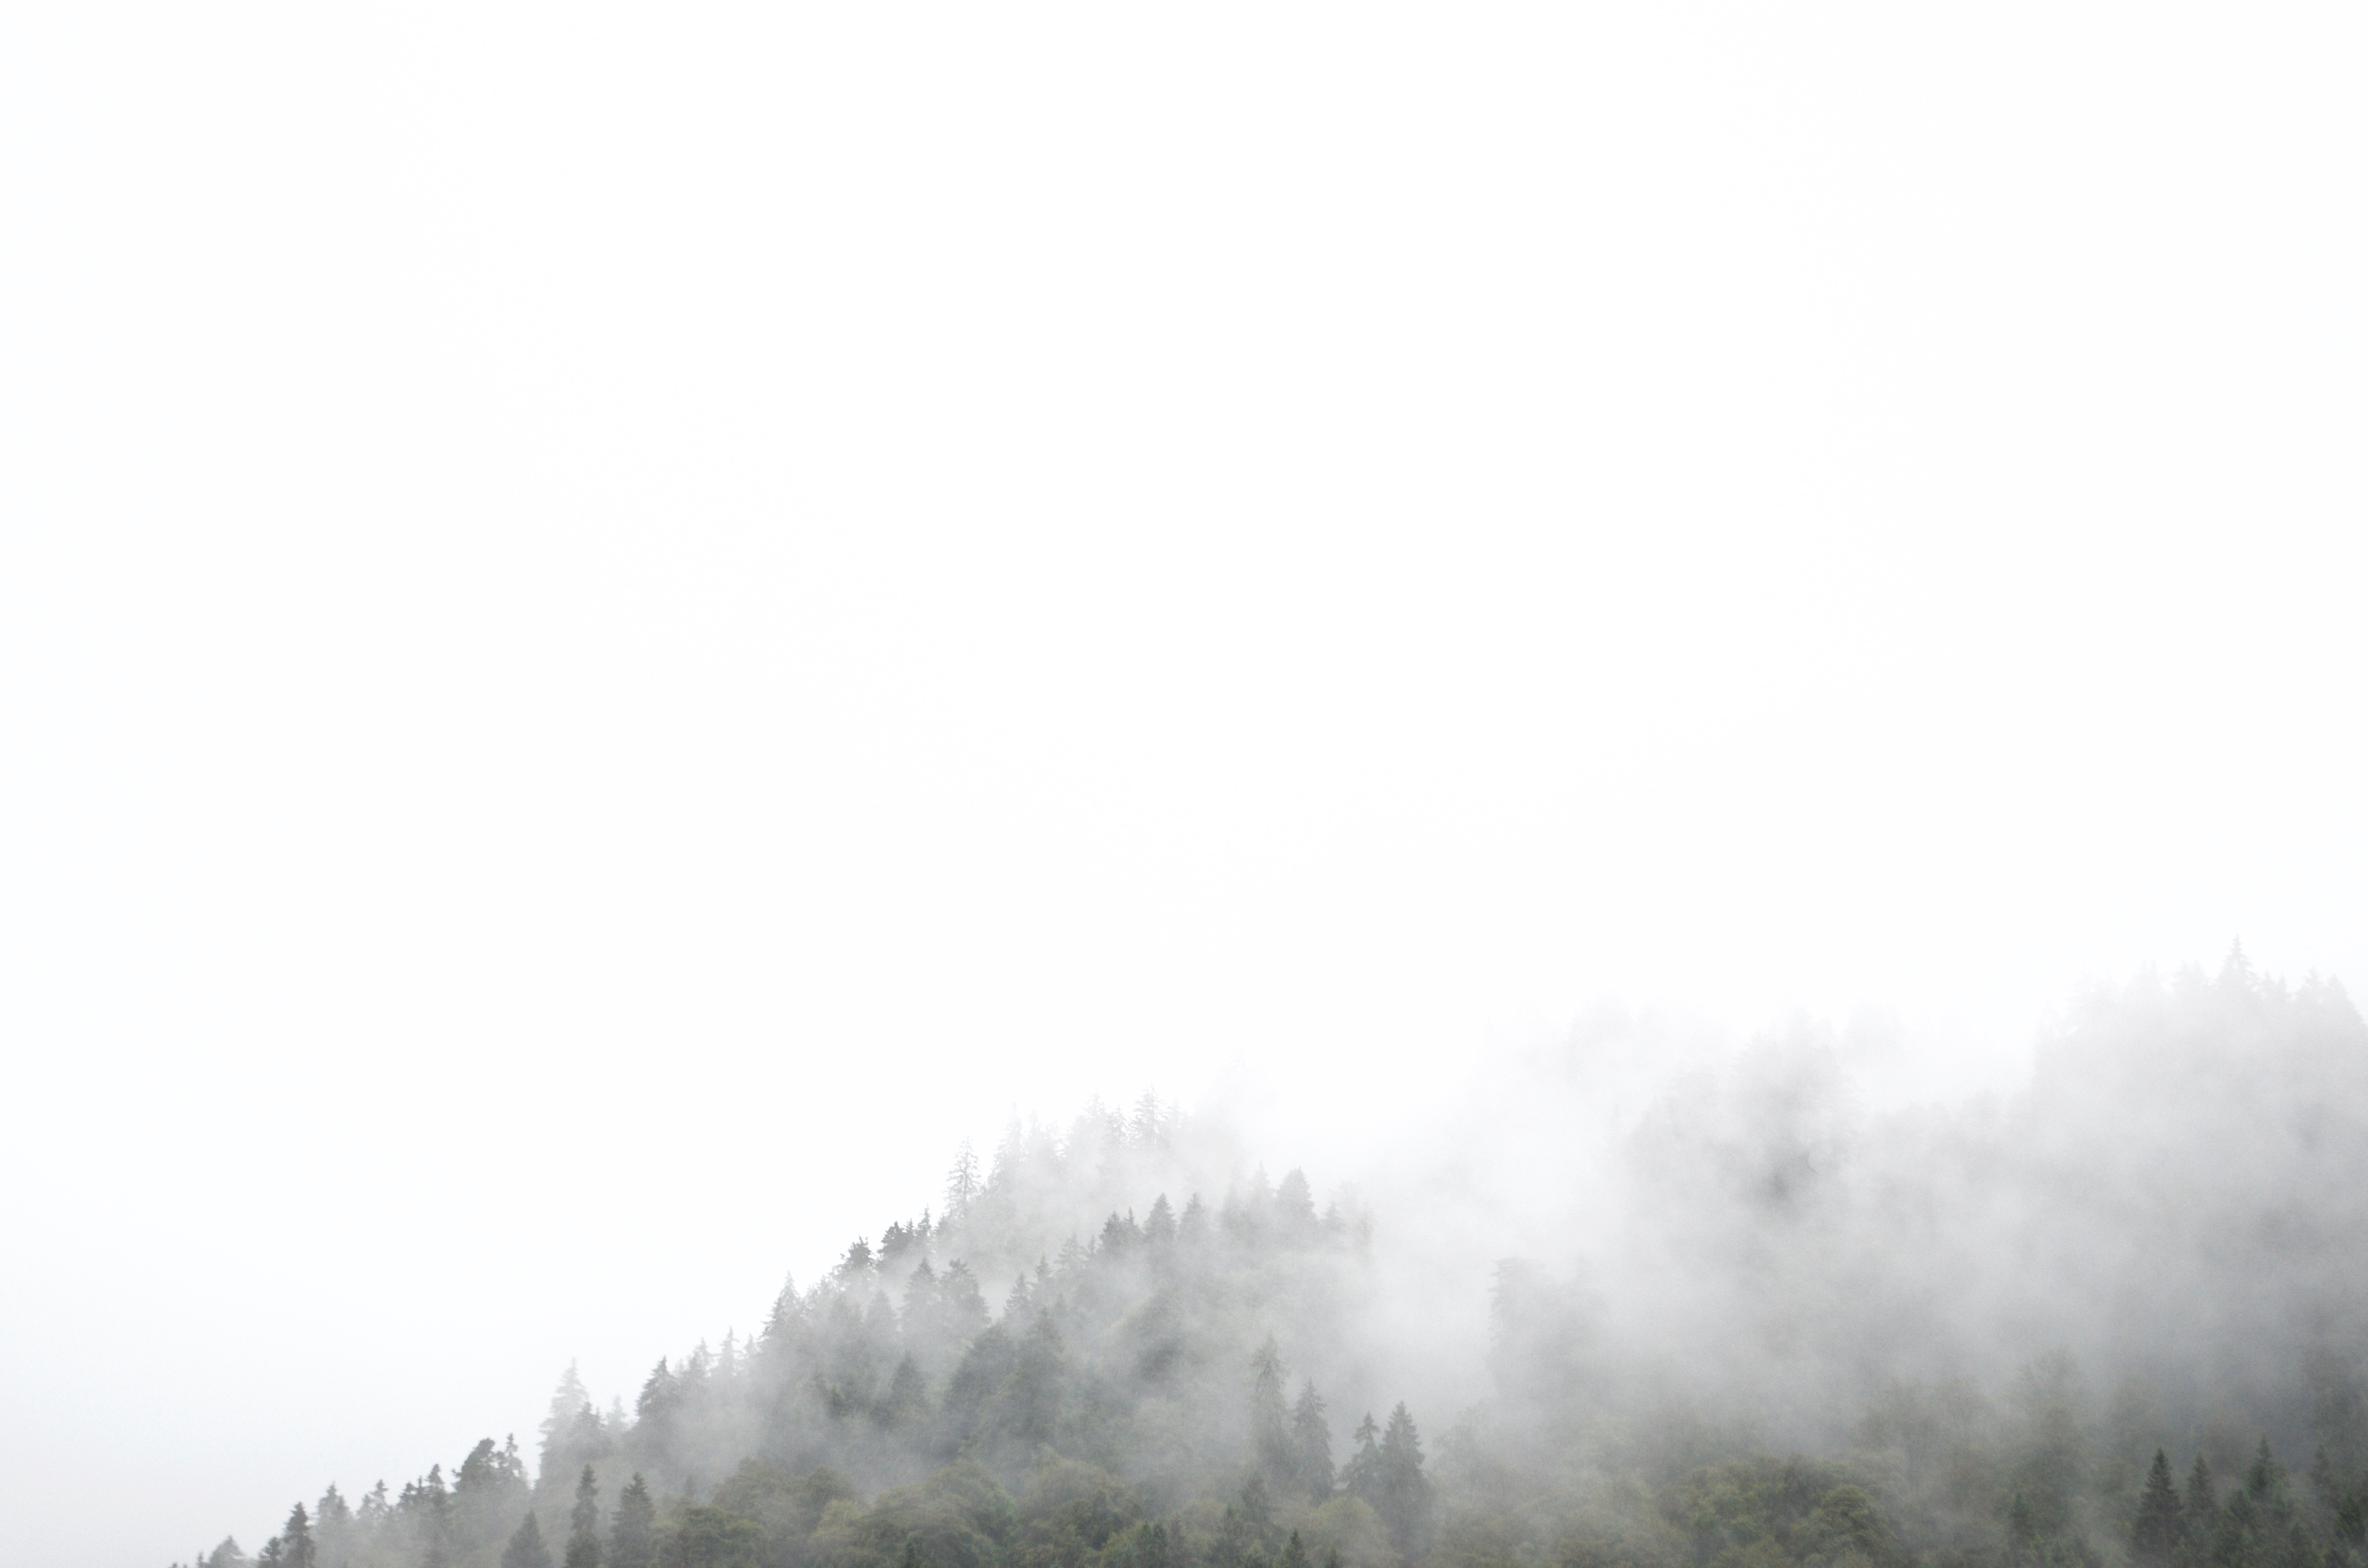
fog, mist, weather, haze, atmospheric phenomenon